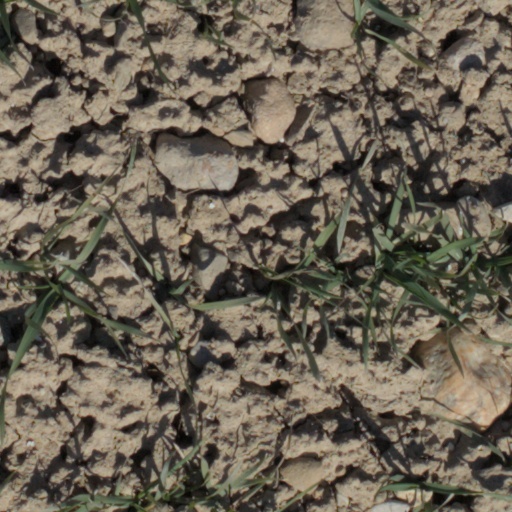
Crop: wheat